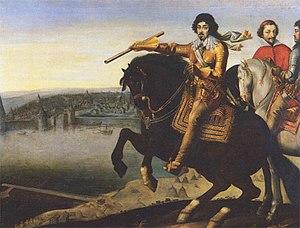
En France, on appelle guerres de Religion une série de huit conflits qui ont ravagé le royaume de France dans la seconde moitié du XVIᵉ siècle et où se sont opposés catholiques et protestants.
Cet article présente les faits marquants de l'histoire de la commune de La Rochelle située dans l'Ouest de la France.
Les Gardes suisses, également appelés régiment des Gardes suisses, sont un régiment d’infanterie suisse servant les rois de France de 1616 à 1830, exception faite de la période allant de 1792 à 1815 lors de laquelle l'unité n'existe plus.
Aytré est une commune du Sud-Ouest de la France située dans le département de la Charente-Maritime. Ses habitants sont appelés les Aytrésiens.
Antoine de Pluvinel, né en 1552 à Crest et mort le 22 ou 23 août 1620 à Paris, est l'un des précurseurs de l'école d'équitation française, avec Salomon de La Broue, il a fait évoluer les techniques équestres utilisées en Italie à la fin du XVIᵉ siècle. Auteur d'un célèbre manuel d’équitation, L'Instruction du Roy en l'Exercice de Monter à Cheval, il forma Louis XIII et eut également comme élève Richelieu.
Cet article présente les faits historiques notables de la ville de Tonnay-Charente, ville du sud-ouest de la France, située dans le département de la Charente-Maritime, en Saintonge et à la frontière de l'Aunis.